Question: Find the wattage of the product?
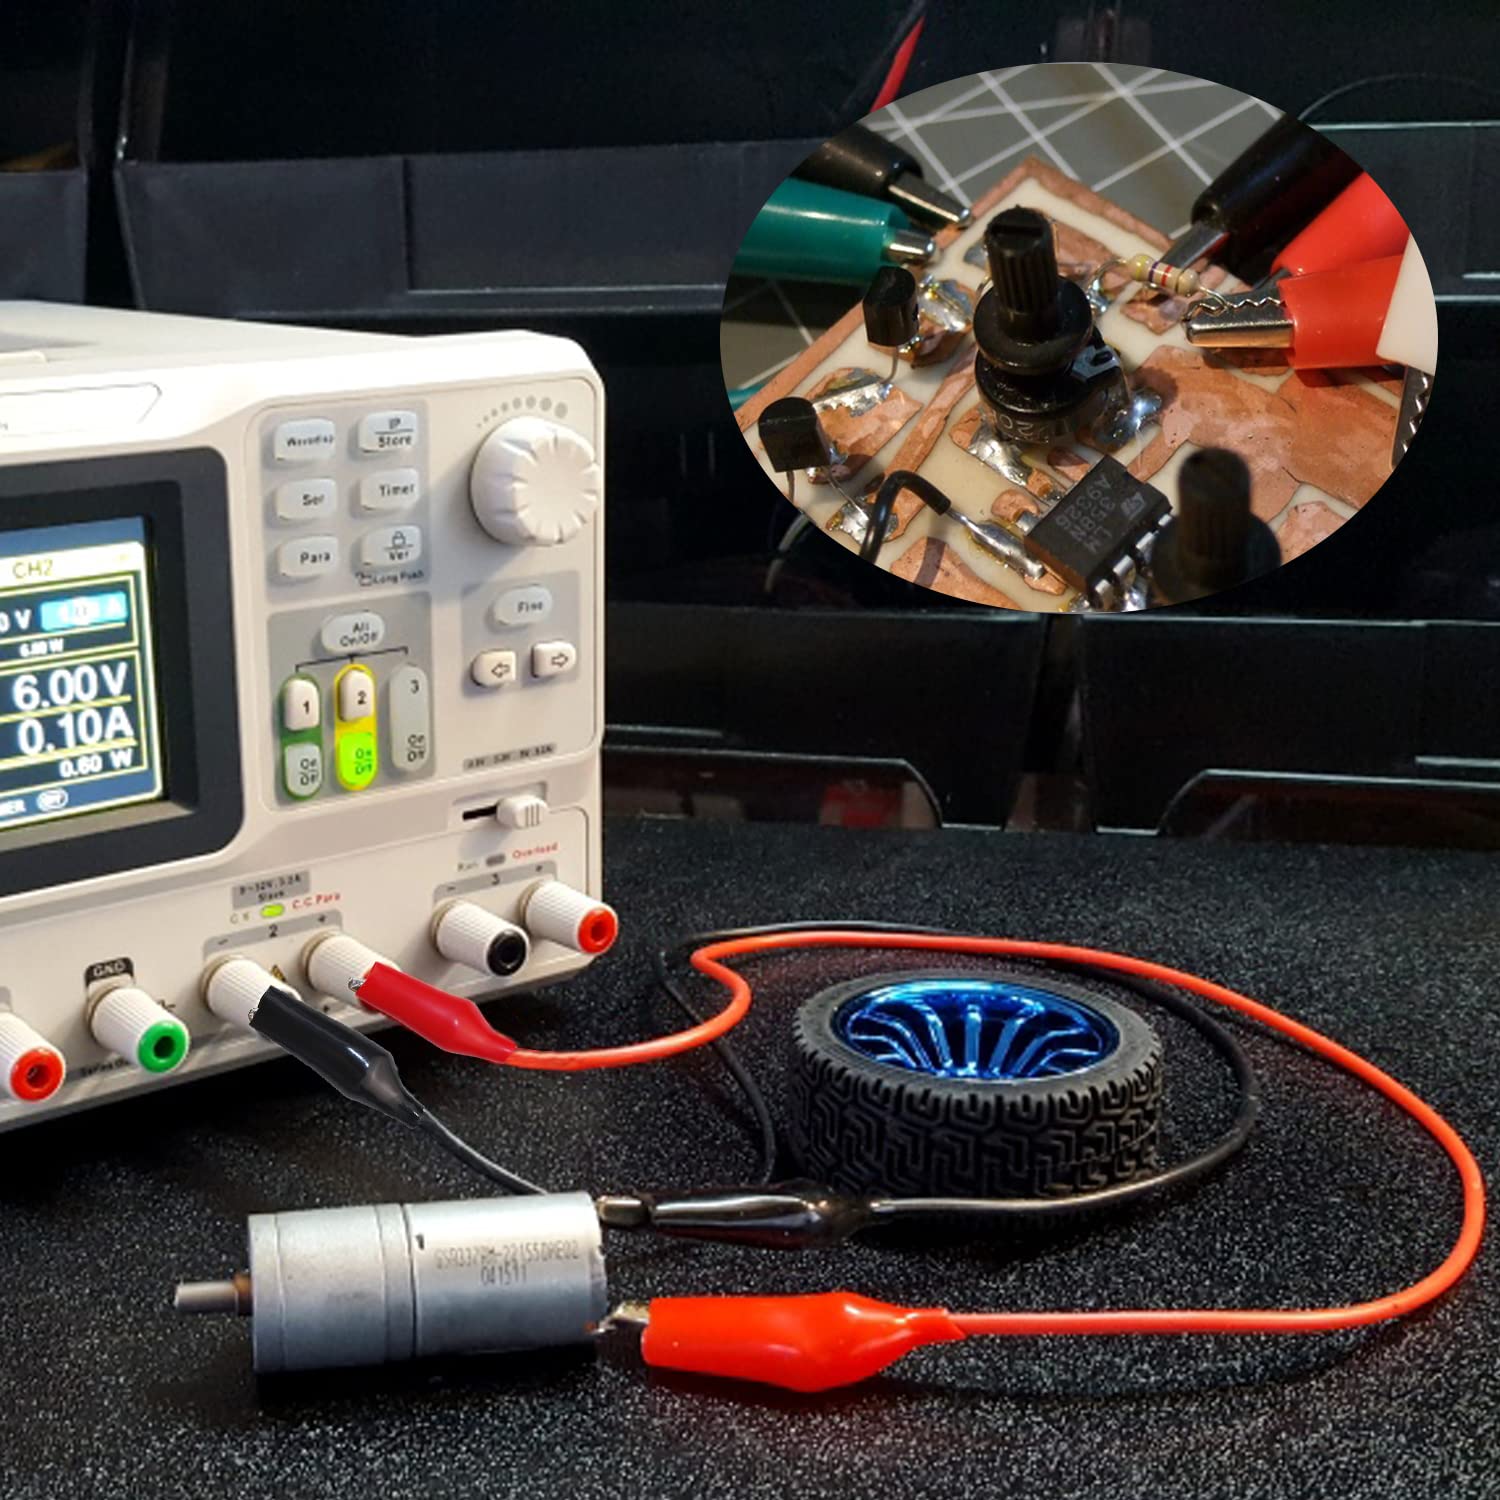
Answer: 6.0 watt